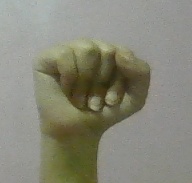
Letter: saad